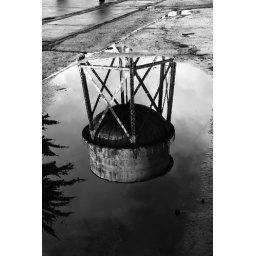
water tower in water